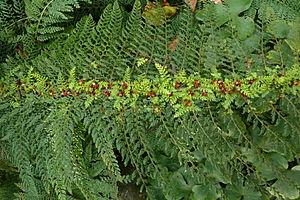
Polystichum est un genre de fougères de la famille des Dryopteridaceae. Il regroupe de nombreuses espèces.